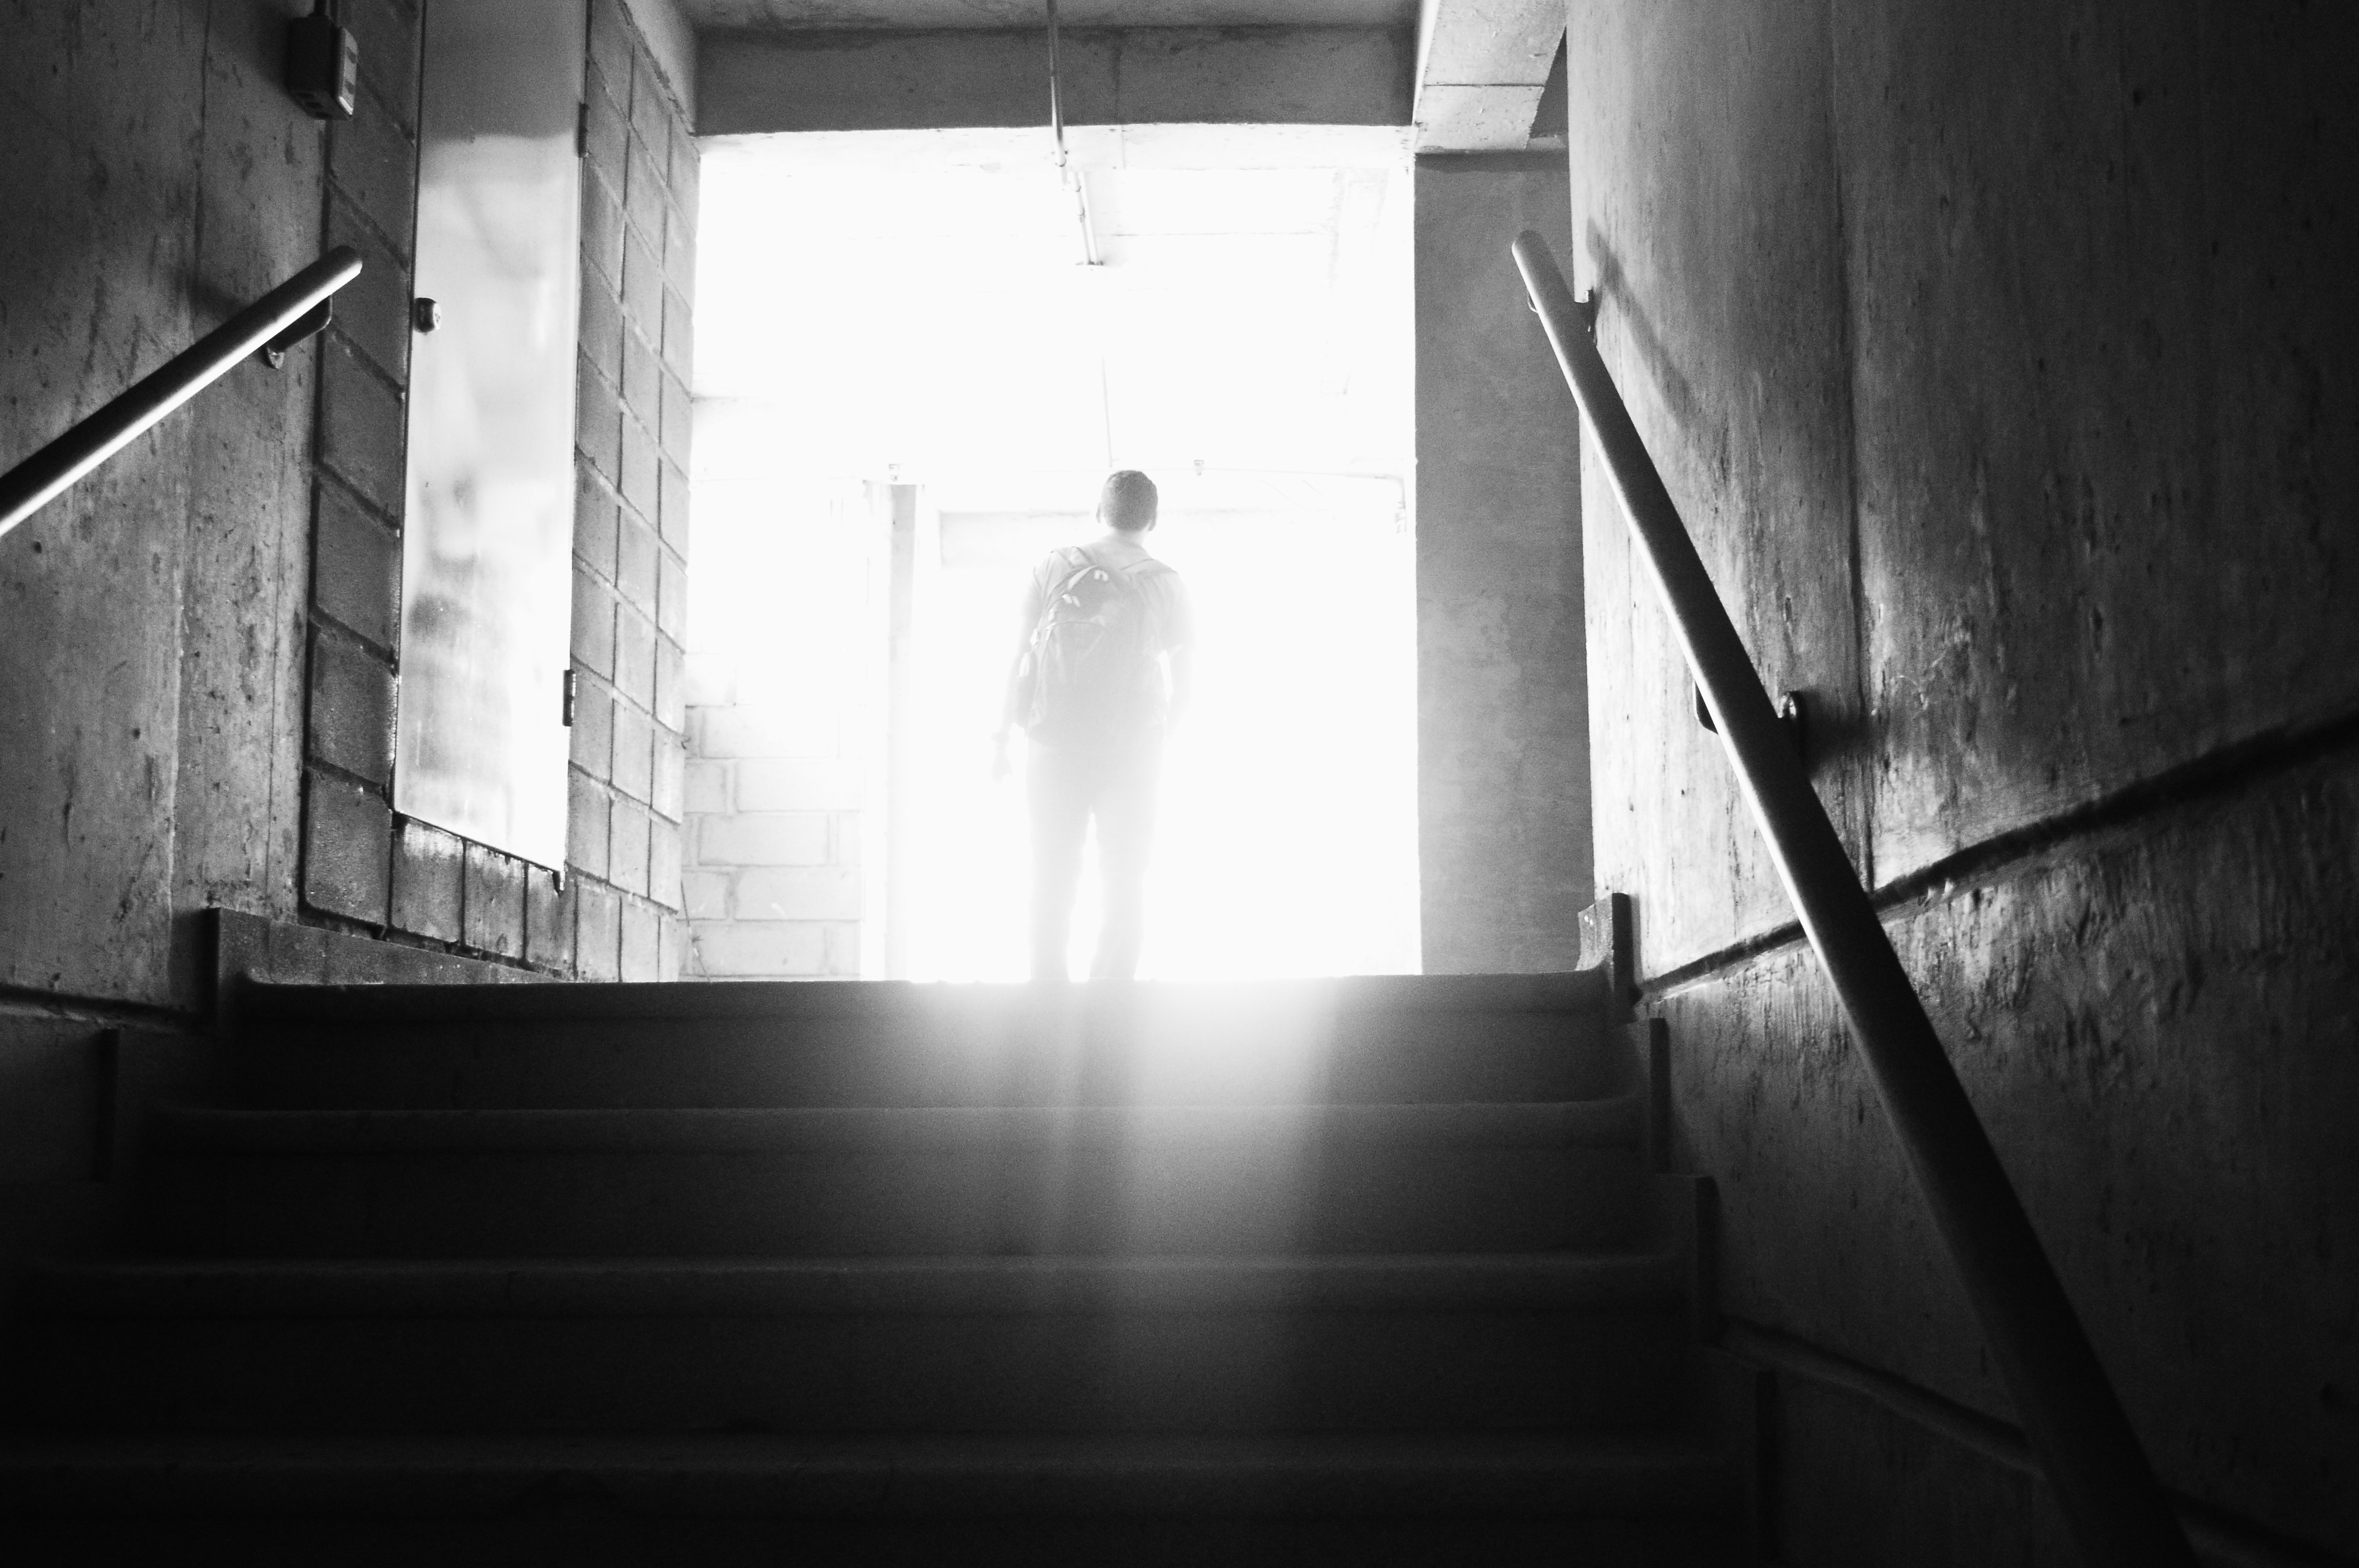
light, black and white, white, photography, sunlight, shadow, darkness, black, monochrome, symmetry, photograph, snapshot, shape, monochrome photography, film noir